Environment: real
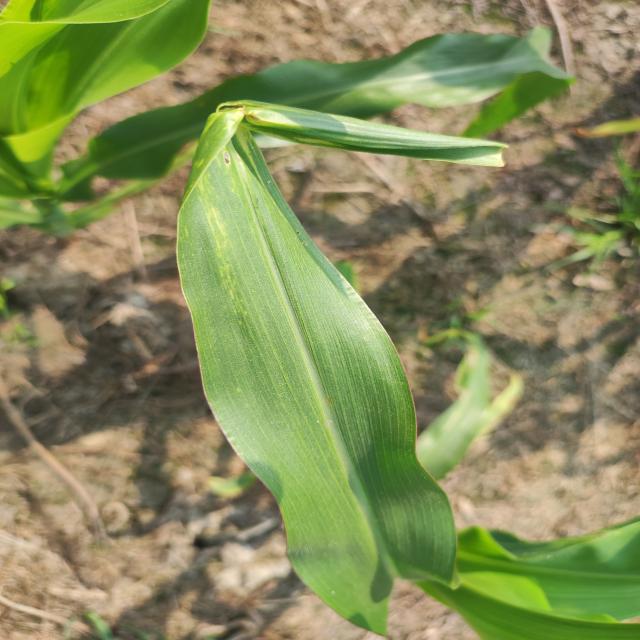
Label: fall_armyworm